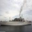
Label: ship